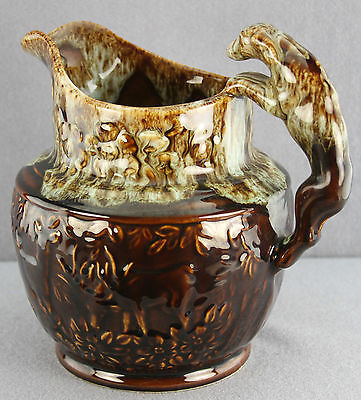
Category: table